St. Augustine Foot Soldiers Monument

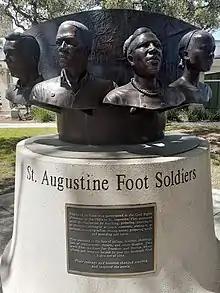
A monument to those who protested peacefully in the early 1960s to advance the civil rights cause in St. Augustine, Florida

St. Augustine Foot Soldiers Monument is located near the corner of King St. and Charlotte St. in the Southeast corner of the "Plaza de la Constitución" (known as "the Plaza"), a historic public park in downtown St. Augustine, Florida. It is in remembrance of the people who engaged in various forms of peaceful protest in St. Augustine in the early 1960s to advance the cause of civil rights, contributing to the passage of the Civil Rights Act of 1964. The monument, commissioned by the St. Augustine Foot Soldiers Remembrance Project, Inc. (the "Project"), was installed and unveiled in May, 2011.